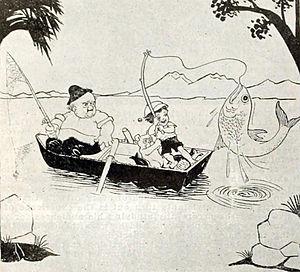
Bobby Bumps est un personnage de dessin animé créé en 1915 par Earl Hurd pour les J.R. Bray Studios.
Earl Hurd est un scénariste, réalisateur, producteur et acteur américain né le 14 septembre 1880 à Kansas City, mort le 28 septembre 1940 à Burbank.